Raw bar

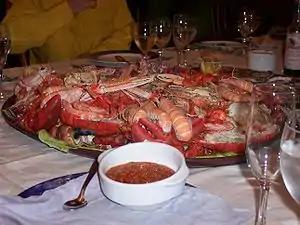
A plateau de fruits de mer

Raw bars may serve a selection of raw oysters, clams, quahogs (hard clams), scallops and mussels. Varieties of hard clam may include littlenecks, which are less than 1.5 inches (3.8 cm) in size, and cherrystones, which are up to 2 inches (5 cm). Various types of oysters may be served. Some raw bars may offer oyster shooters, a type of cocktail prepared with raw oyster. Some also offer ceviche, a dish prepared with raw seafood that is cured with citrus juices, particularly lime. Thinly sliced octopus (octopus carpaccio) is another raw bar item.